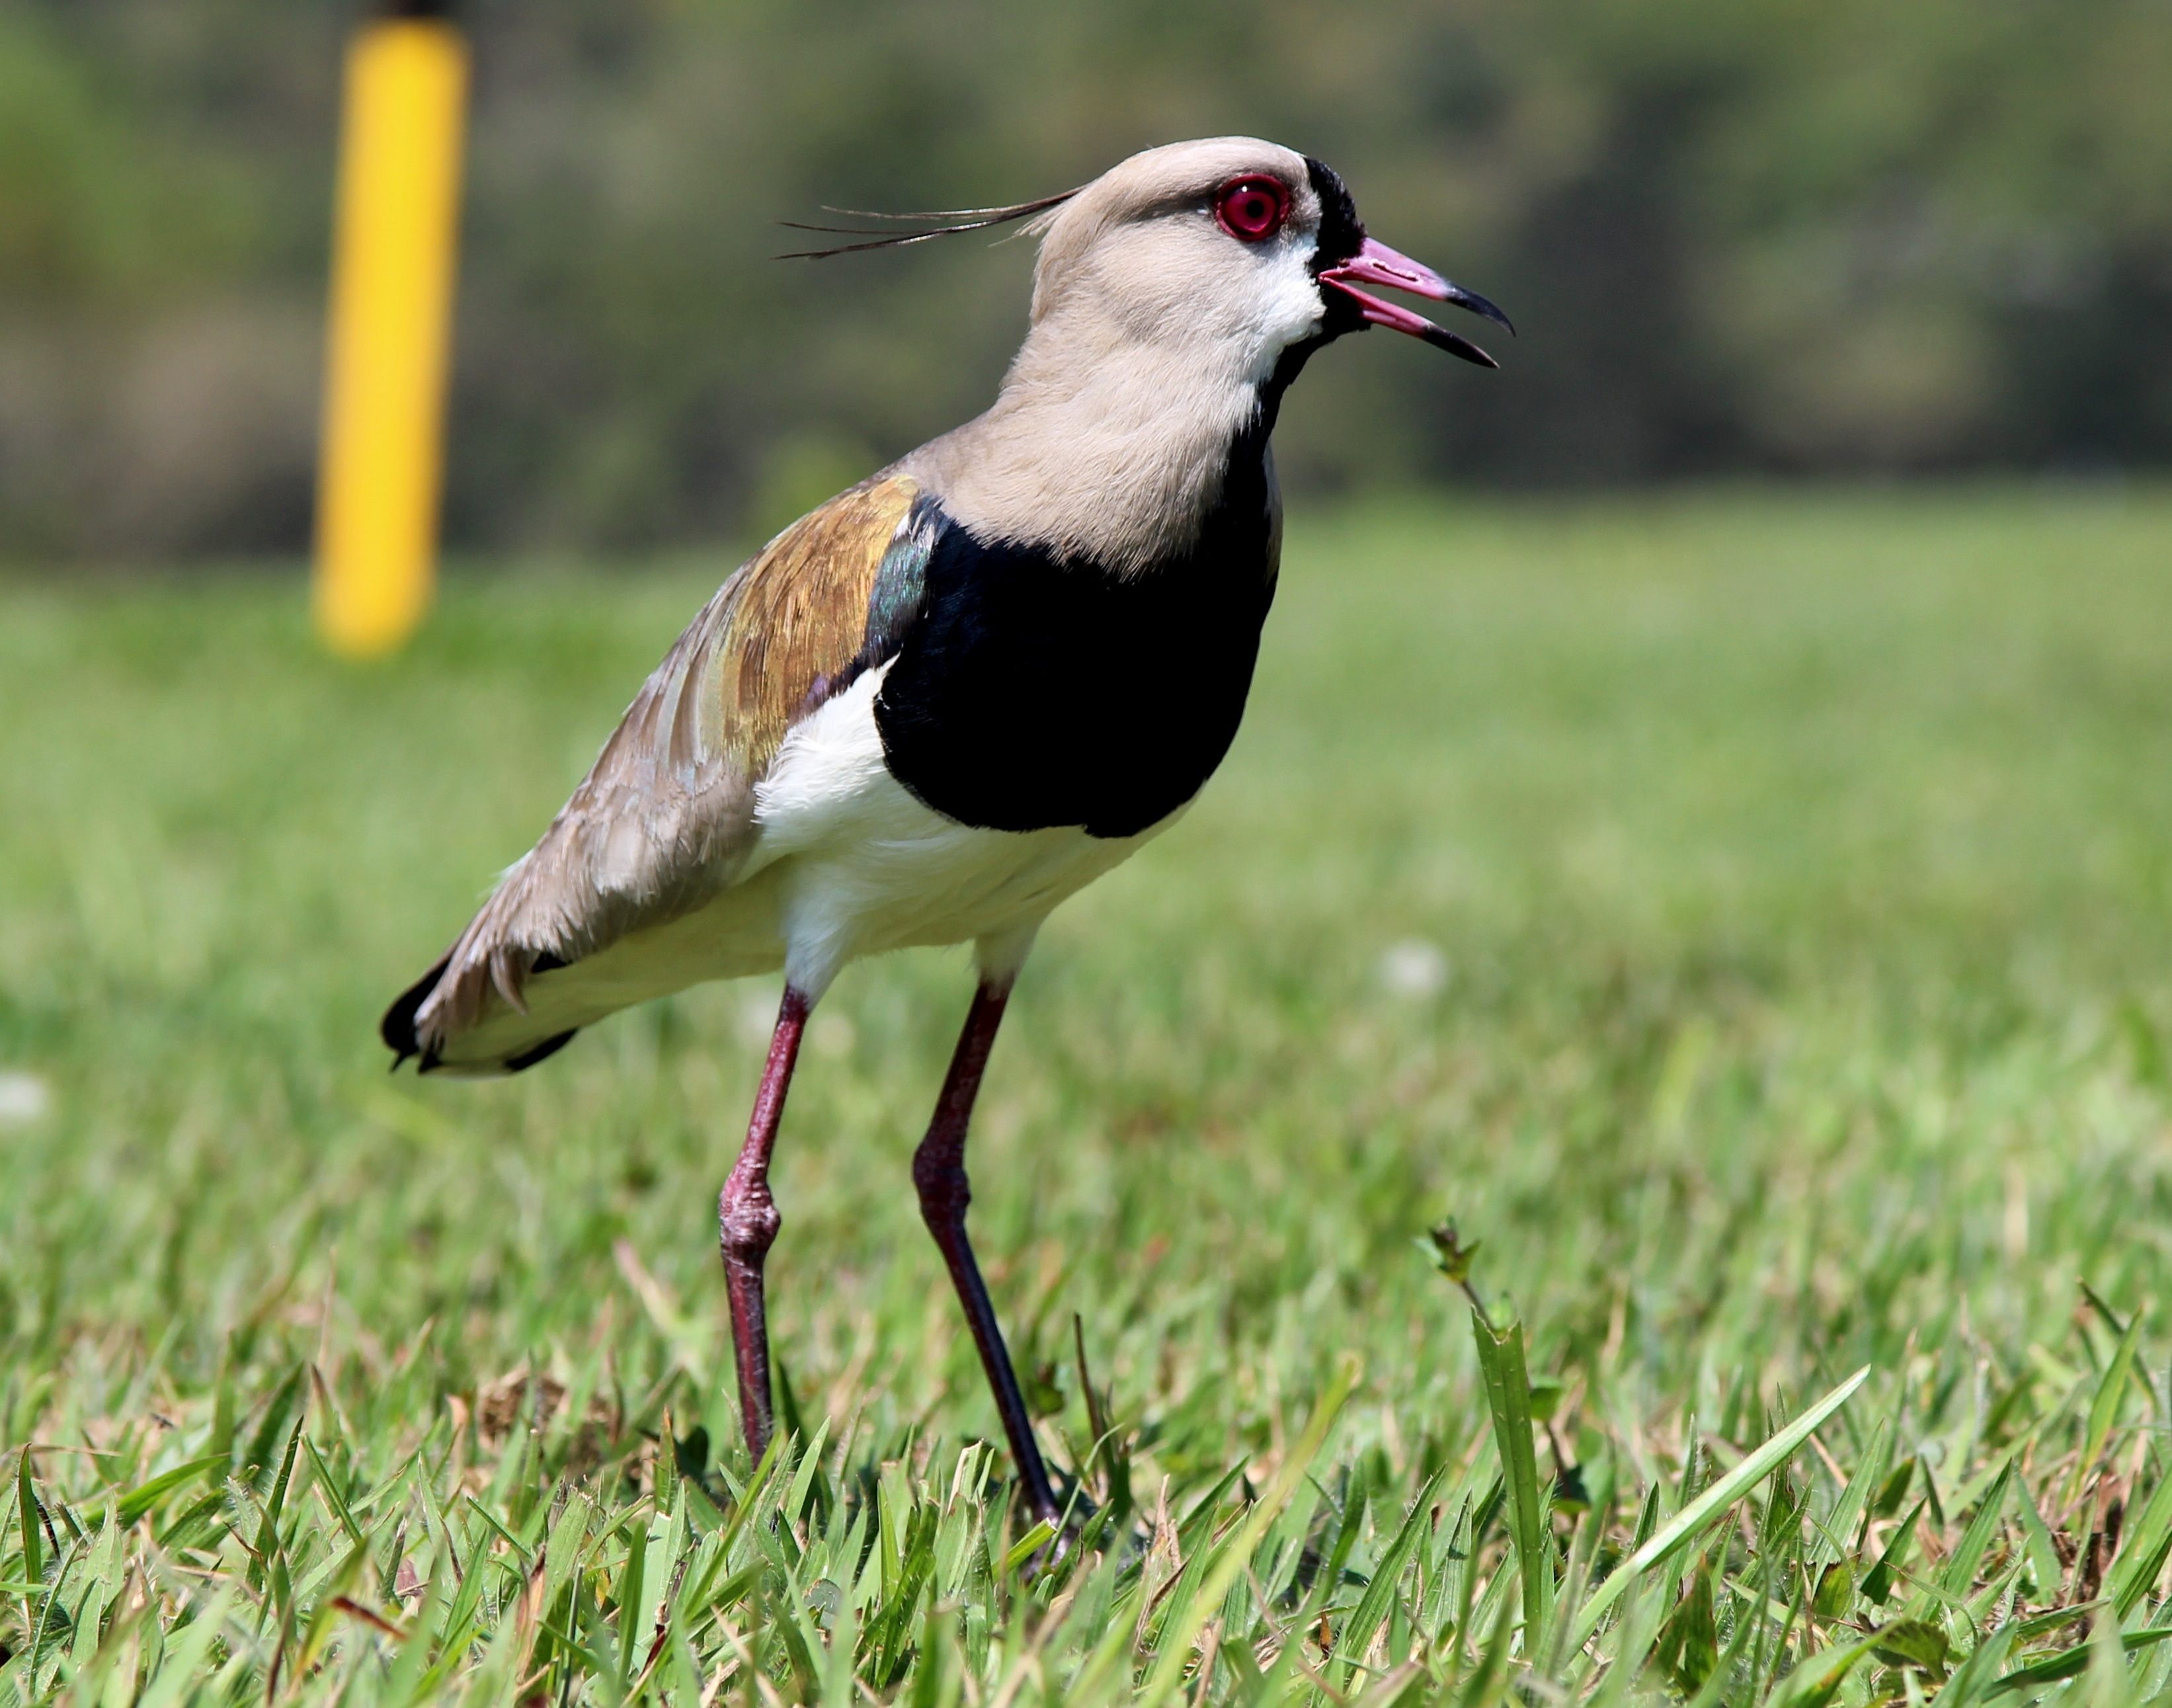
bird, wildlife, wild, beak, tropical, fauna, stork, vertebrate, nest, shorebird, magpie, observing, on the grass, eurasian magpie, quero quero, amazes herds, perching bird, ciconiiformes